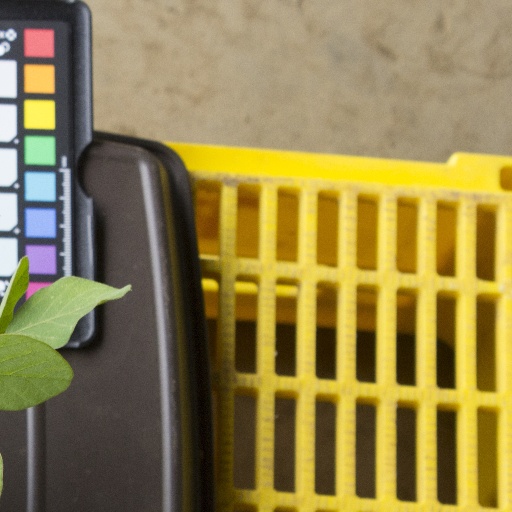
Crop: soybean